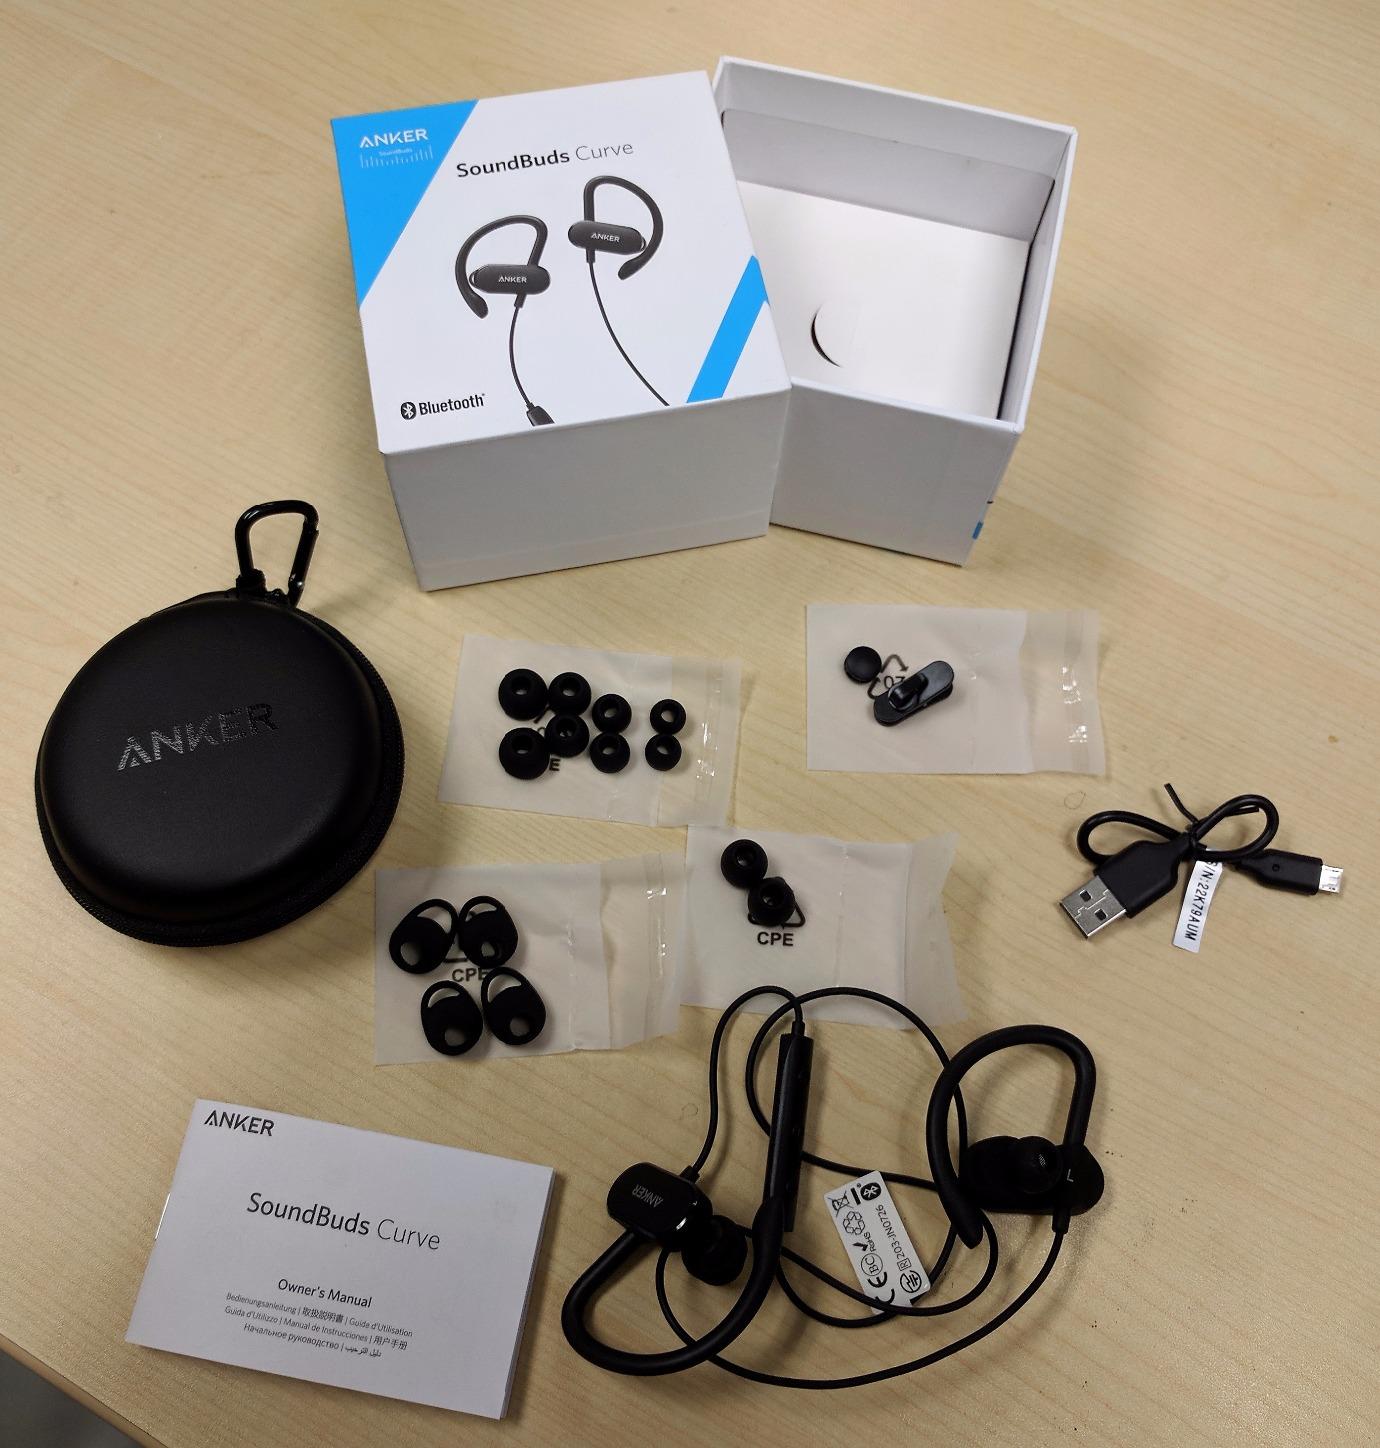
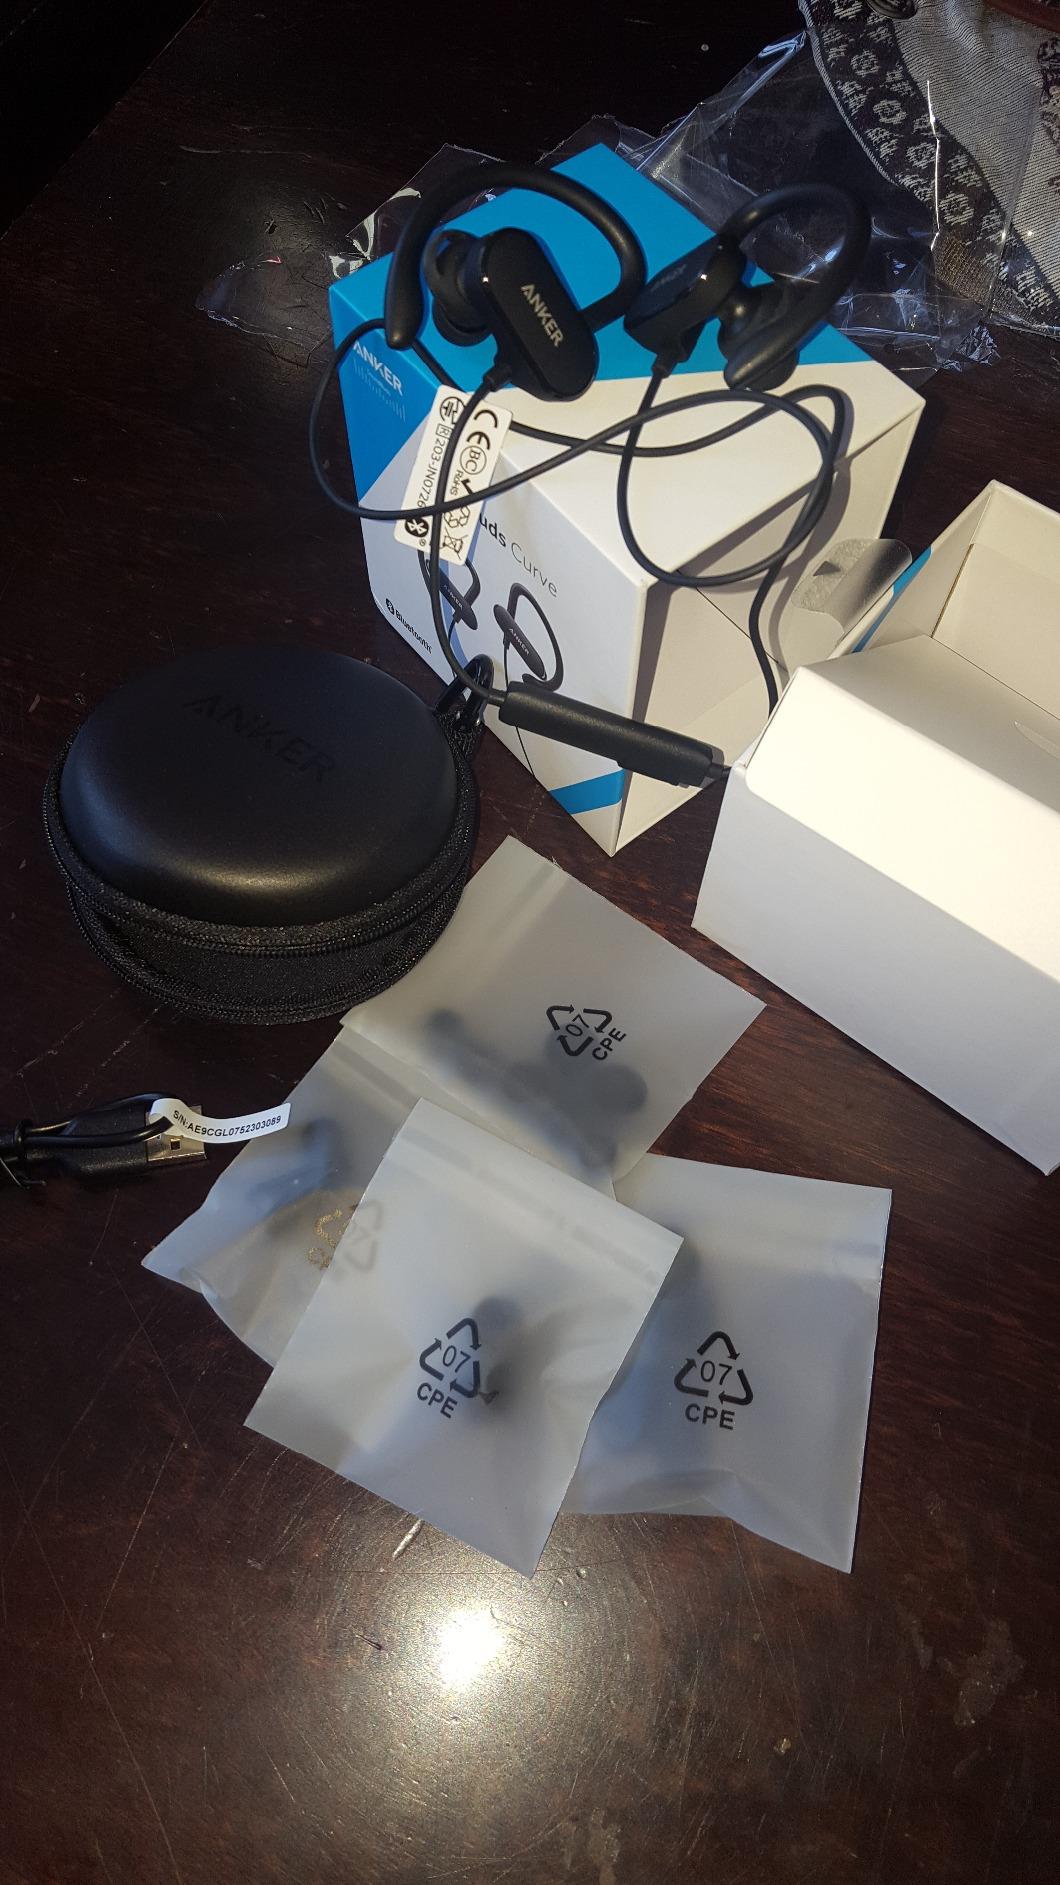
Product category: headphones
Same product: yes